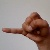
The image shows a hand gesture representing the letter 'J' in Indian Sign Language.